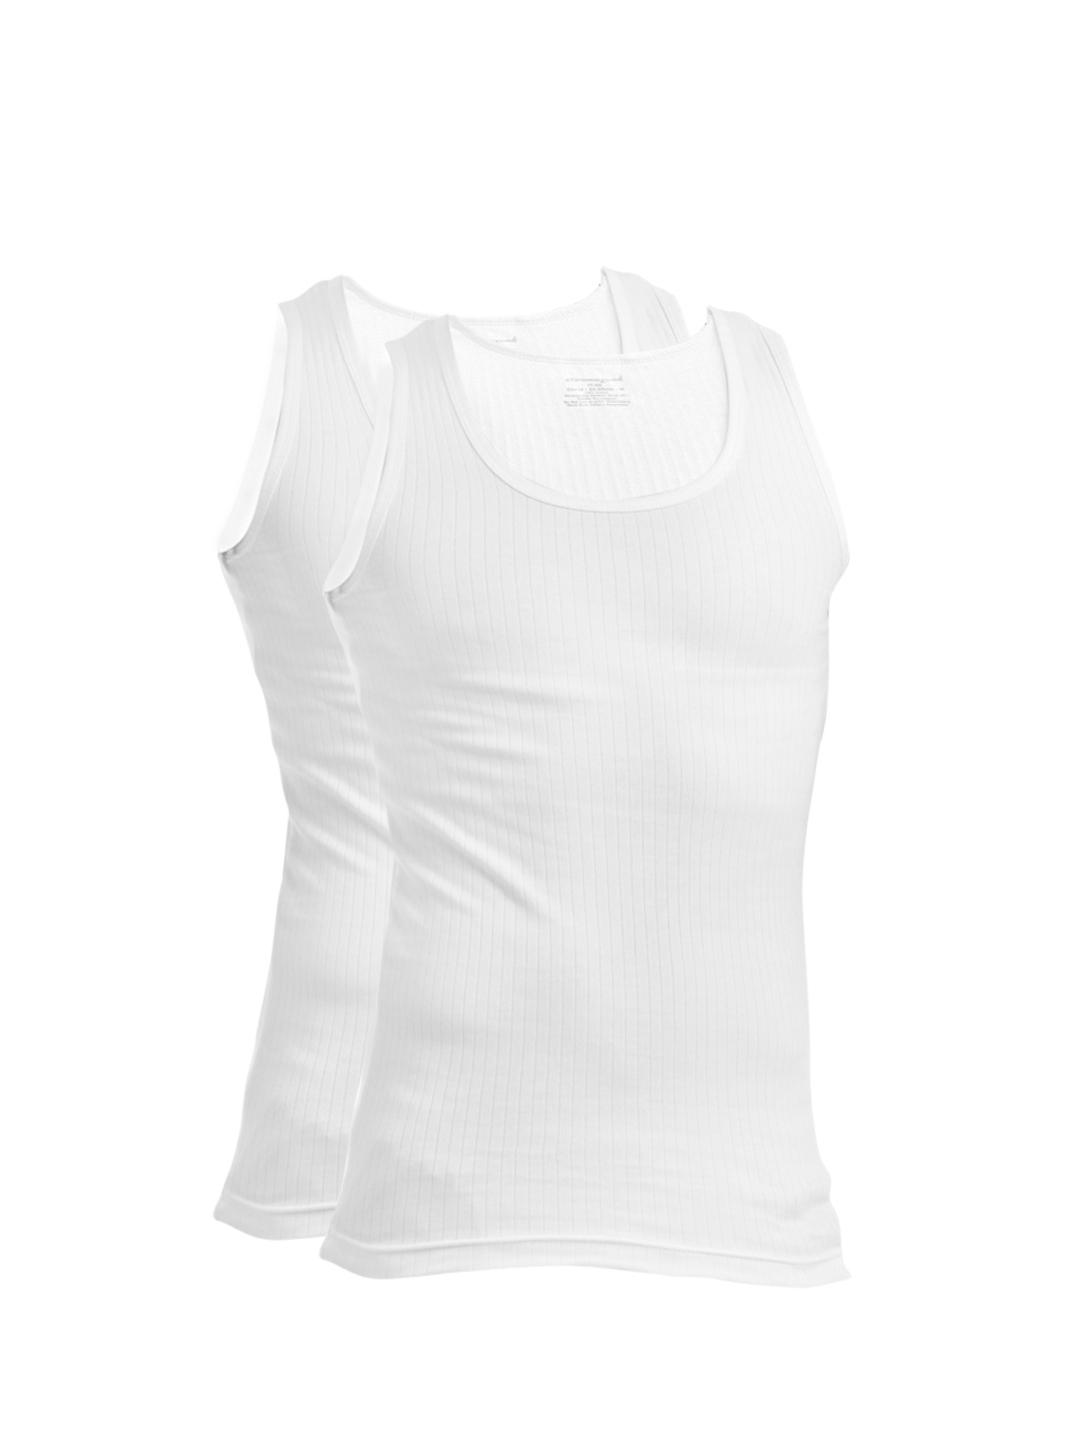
Chromozome Men White Pack of 2 Innervests
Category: Apparel / Innerwear / Innerwear Vests
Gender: Men
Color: White
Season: Winter 2016
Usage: Casual